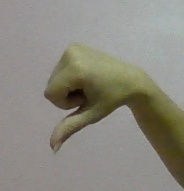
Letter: waw